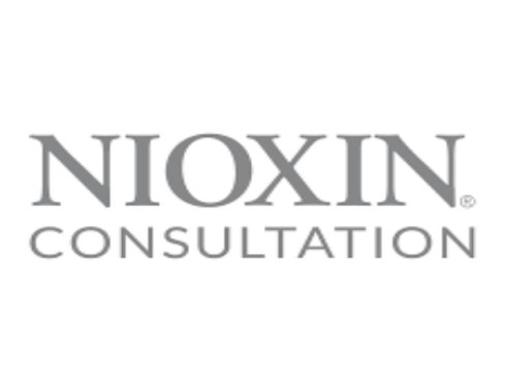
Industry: Necessities